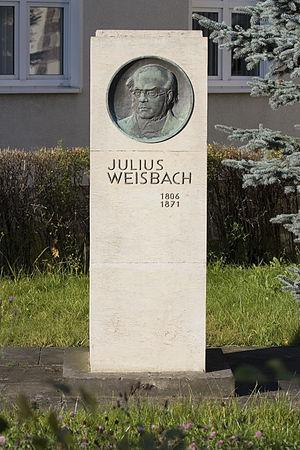
Julius Ludwig Weisbach était un mathématicien et ingénieur allemand. Connu en France pour ses contributions à l'hydraulique, il a posé les bases de la délimitation des exploitations minières.